Dennis Townhill

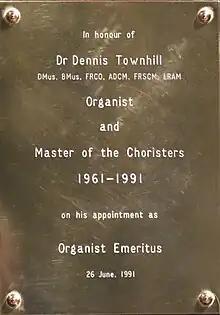
Memorial in St Mary's Cathedral, Edinburgh

Dennis William Townhill (29 May 1925 – 18 July 2008) was an English organist and composer.